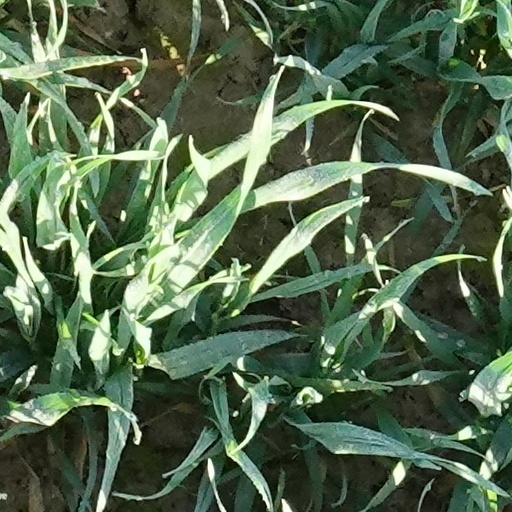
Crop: wheat